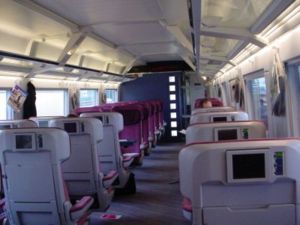
Intercity-Express / Udstyr / Interiør
1. klasse på ICE 2
"InterCityExpress, eller bare ICE, er et system af højhastighedstog, der primært kører i Tyskland og dets nabolande. Toget, der er Deutsche Bahns flagskib, er også den højeste produktkategori fra DB Fernverkehr. Brand-navnet ""ICE"" er blandt de bedst kendte i Tyskland med et kendskab blandt befolkningen tæt på 100% ifølge DB.